Künzelsau

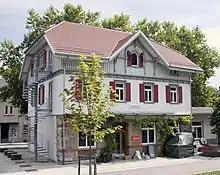
Künzelsau train station.

Künzelsau is no longer connected to the railway network. The city had acquired a connection to the rail system in 1892. When the Royal Württemberg State Railways opened the Kocher Valley Railway from Waldenburg to Künzelsau, it also built a station in Haag with a type I entrance building. The line was extended to Forchtenberg in 1924, giving Nagelberg a railway connection. In 1981, passenger services to Hohenlohe were closed in 1991, and this was followed by total closure of the line. Much of the former railway line was converted to a paved bike path that leads up to the level of Hohenlohe. As the end of 2008, it was announced that reopening of the railway section between Künzelsau and Waldenburg was being examined as part of the Heilbronn Stadtbahn.